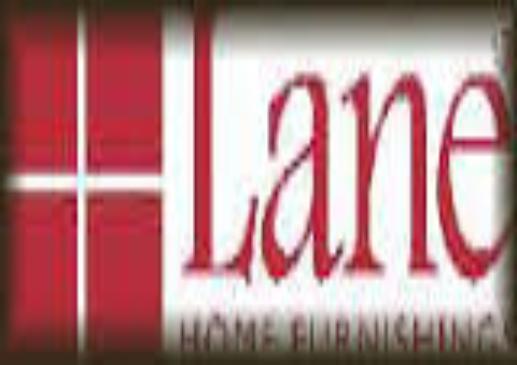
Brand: Lane Furniture
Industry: Necessities